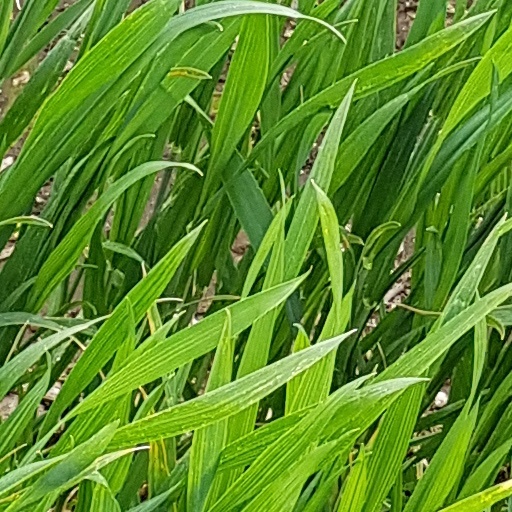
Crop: wheat